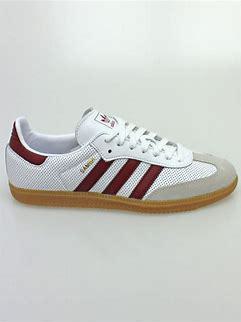
Brand: Adidas
Model: Samba OG